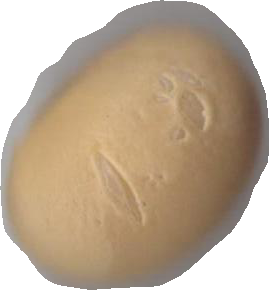
Variety: Dega